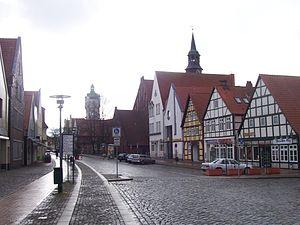
Verden, ou Verden an der Aller, est une ville d'Allemagne située en Basse-Saxe.